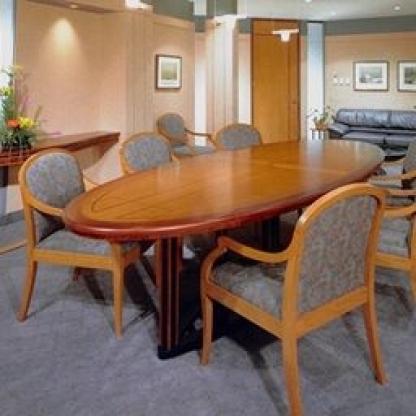
Scene: Indoor